1980 eruption of Mount St. Helens

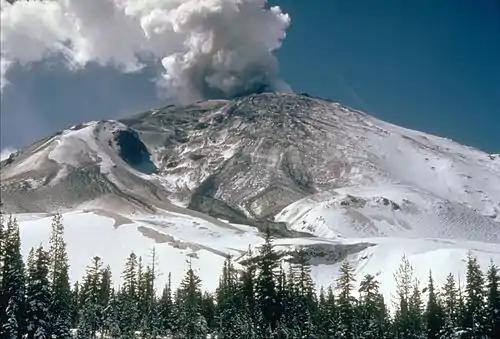
USGS photo showing a pre-avalanche eruption on April 10

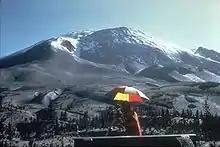
Photo showing the bulge growing due to a cryptodome on April 27

By April 7 the combined crater was and deep. A USGS team determined in the last week of April that a section of St. Helens' north face was displaced outward by at least . For the rest of April and early May, this bulge grew by per day, and by mid-May, it extended more than north. As the bulge moved northward, the summit area behind it progressively sank, forming a complex, down-dropped block called a graben. Geologists announced on April 30 that sliding of the bulge area was the greatest immediate danger and that such a landslide might spark an eruption. These changes in the volcano's shape were related to the overall deformation that increased the volume of the volcano by by mid-May. This volume increase presumably corresponded to the volume of magma that pushed into the volcano and deformed its surface. Because the intruding magma remained below ground and was not directly visible, it was called a cryptodome, in contrast to a true lava dome exposed at the surface.